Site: brandenburg
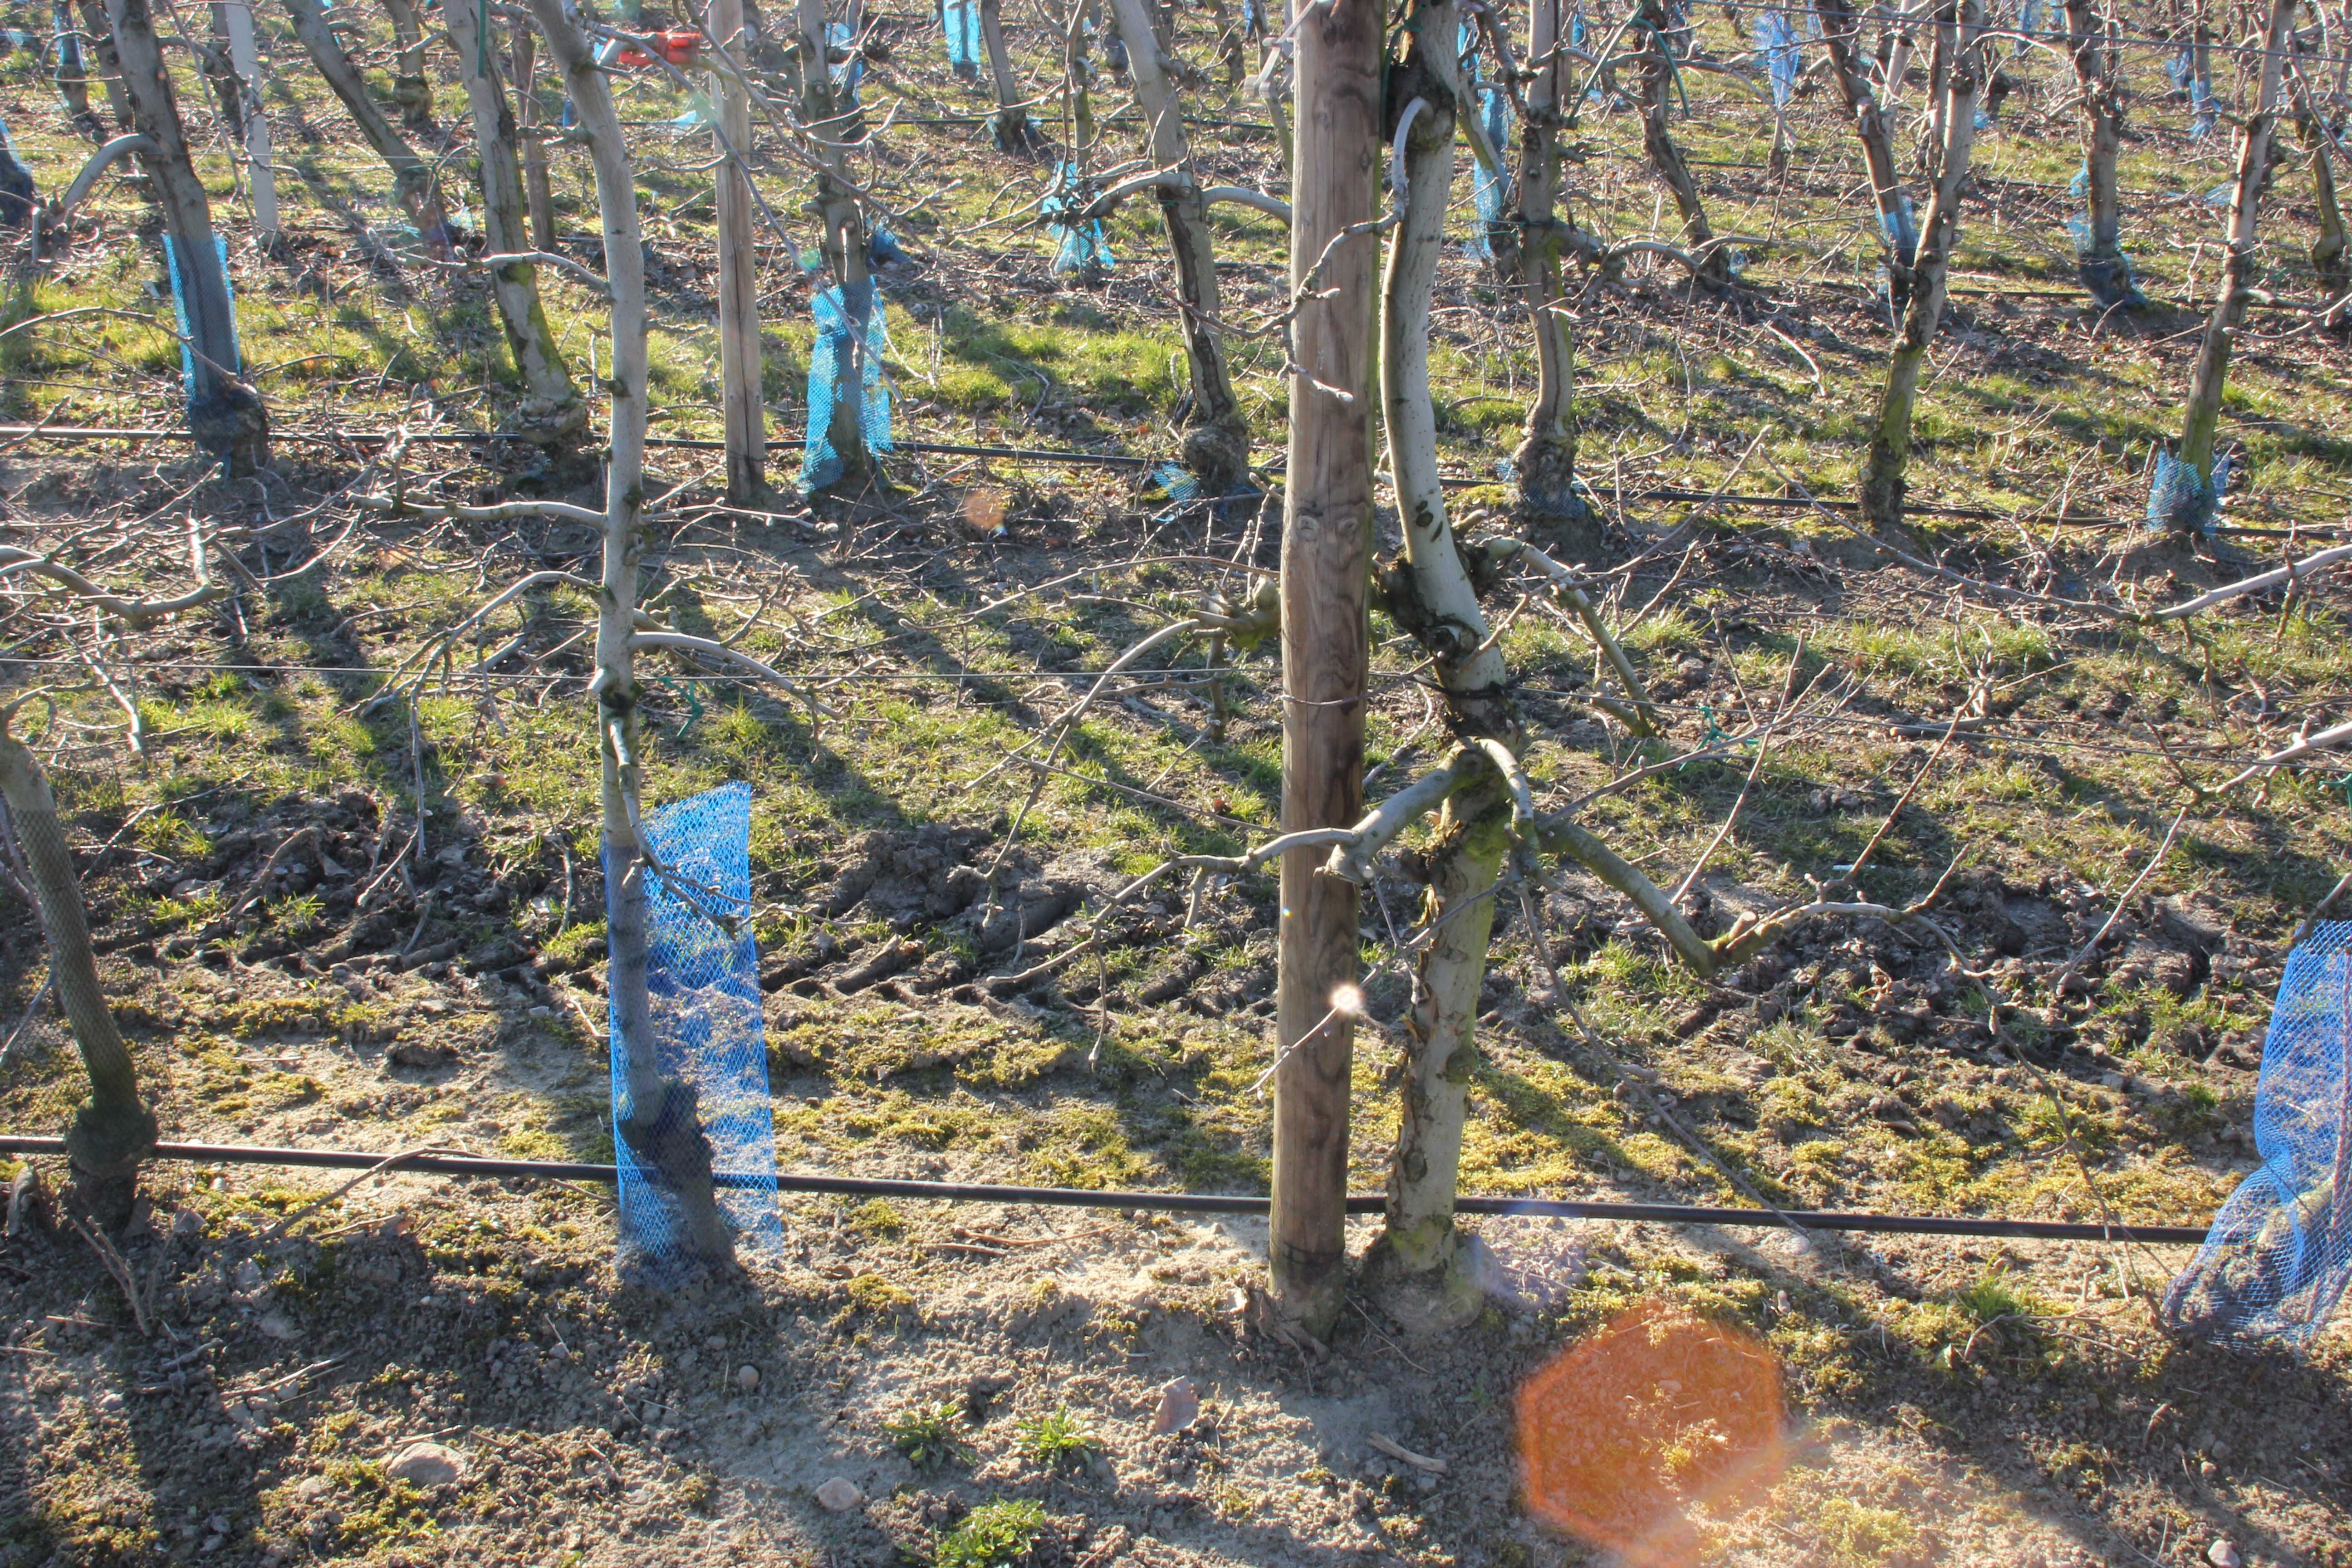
Growth stage (BBCH 03): Bud development